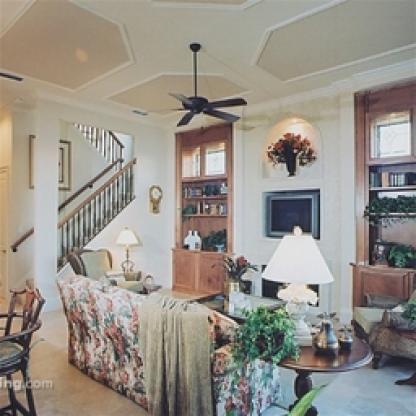
Scene: Indoor